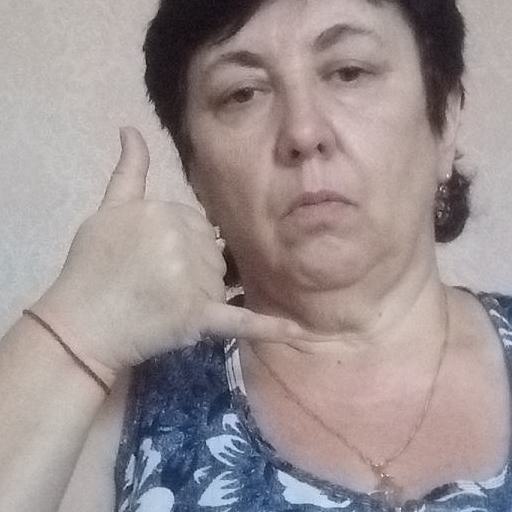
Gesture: call